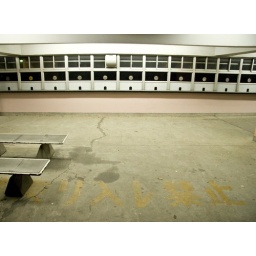
all these windows to place bets on humans riding bikes in circles.